List of Foundation series characters

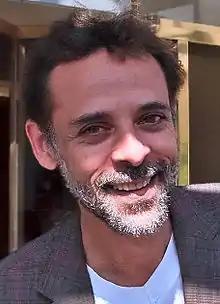
Alexander Siddig portrays Ebling Mis in the 2021 TV series.

In the "Foundation and Empire" story "The Mule", Ebling Mis is the Foundation's first real psychologist since its founding. He is warned by Bayta and Toran Darell about the Mule, a mysterious figure who has conquered the planet Kalgan and is planning to do the same to other worlds. Mis tries to warn Mayor Indbur of Terminus of the danger posed by the Mule, but is rebuffed. The Foundation soon falls to the Mule, and Mis flees with the Darells and Magnifico, the Mule's former jester, to find the rumored Second Foundation and seek their aid. At what remains of the Great Library of Trantor, Mis works tirelessly to discover clues to the secret location of the Second Foundation. Dying, Mis announces that he knows where the Second Foundation is. Bayta kills him before he can reveal the location, having just realized that Magnifico is the Mule, who seeks the Second Foundation so he can destroy it. He is a mutant who can sense and manipulate the emotions of others, an ability he has employed to conquer planets bloodlessly, and to compel Mis to work himself to death. The Mule promises to find and destroy the Second Foundation, the only threat to his eventual reign over the entire galaxy.